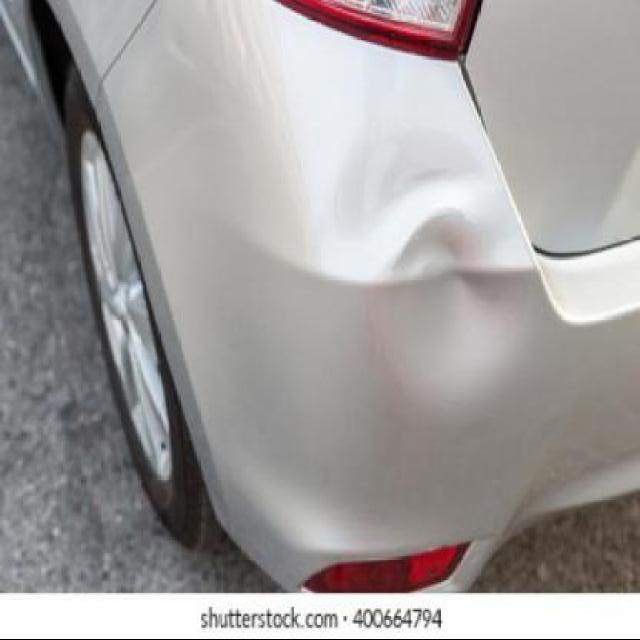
Aucun dommage détecté.
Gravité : aucun